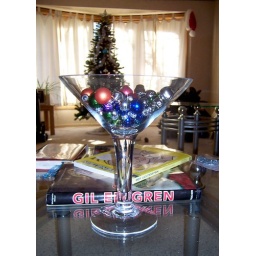
I filled it with small christmas ball ornaments and bells. You can see our tree in the background.